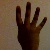
The image shows a hand gesture representing the number 4 in Indian Sign Language.